Lindolfo Collor

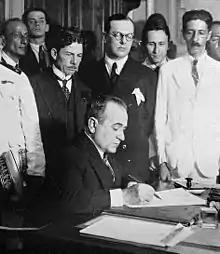
Lindolfo Collor (wearing glasses) standing behind President Getúlio Vargas, on 3 November 1930.

Lindolf Leopold Boeckel Collor, known as Lindolfo Collor (4 February 1890 – 21 September 1942) was a Brazilian journalist and politician.